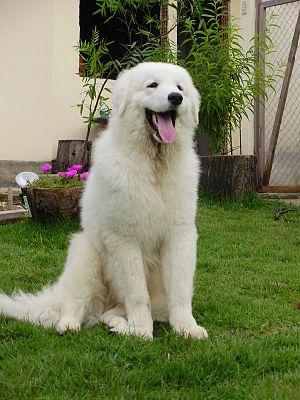
Le kuvasz est une race de chien très ancienne, apparue en Hongrie au XIIIᵉ siècle.